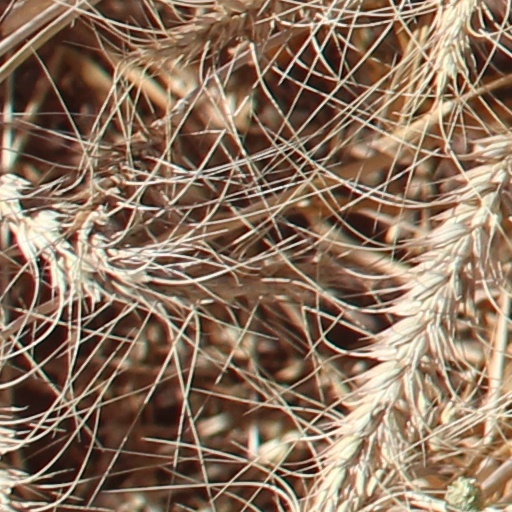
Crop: wheat